Joe Harris (basketball)

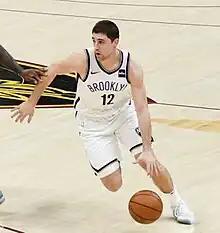
Harris with the Nets in 2018

On July 19, 2016, Harris signed with the Brooklyn Nets. He made his debut for the Nets in their season opener on October 26, 2016, against the Boston Celtics. In 25 minutes off the bench, he scored 16 points on 6-of-15 shooting in a 122–117 loss. On December 18, 2016, he tied his then career high with 19 points in a 108–107 loss to the Philadelphia 76ers. On April 2, 2017, he was ruled out for the rest of the season with a sprained left shoulder.